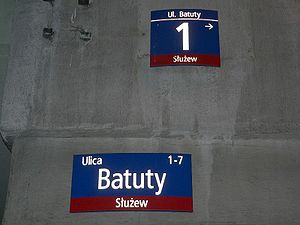
Henryk Batuta
Det rigtige billede af stedet
Henryk Batuta er den største hoax i den polske Wikipedias historie. Selv om Henryk Batuta er en fiktiv person, lå artiklen om ham på Wikipedia i 15 måneder: fra november 2004 til februar 2006. Historien blev beskrevet i polske medier, bl.a. den største polske avis Gazeta Wyborcza og bladet Przekrój.